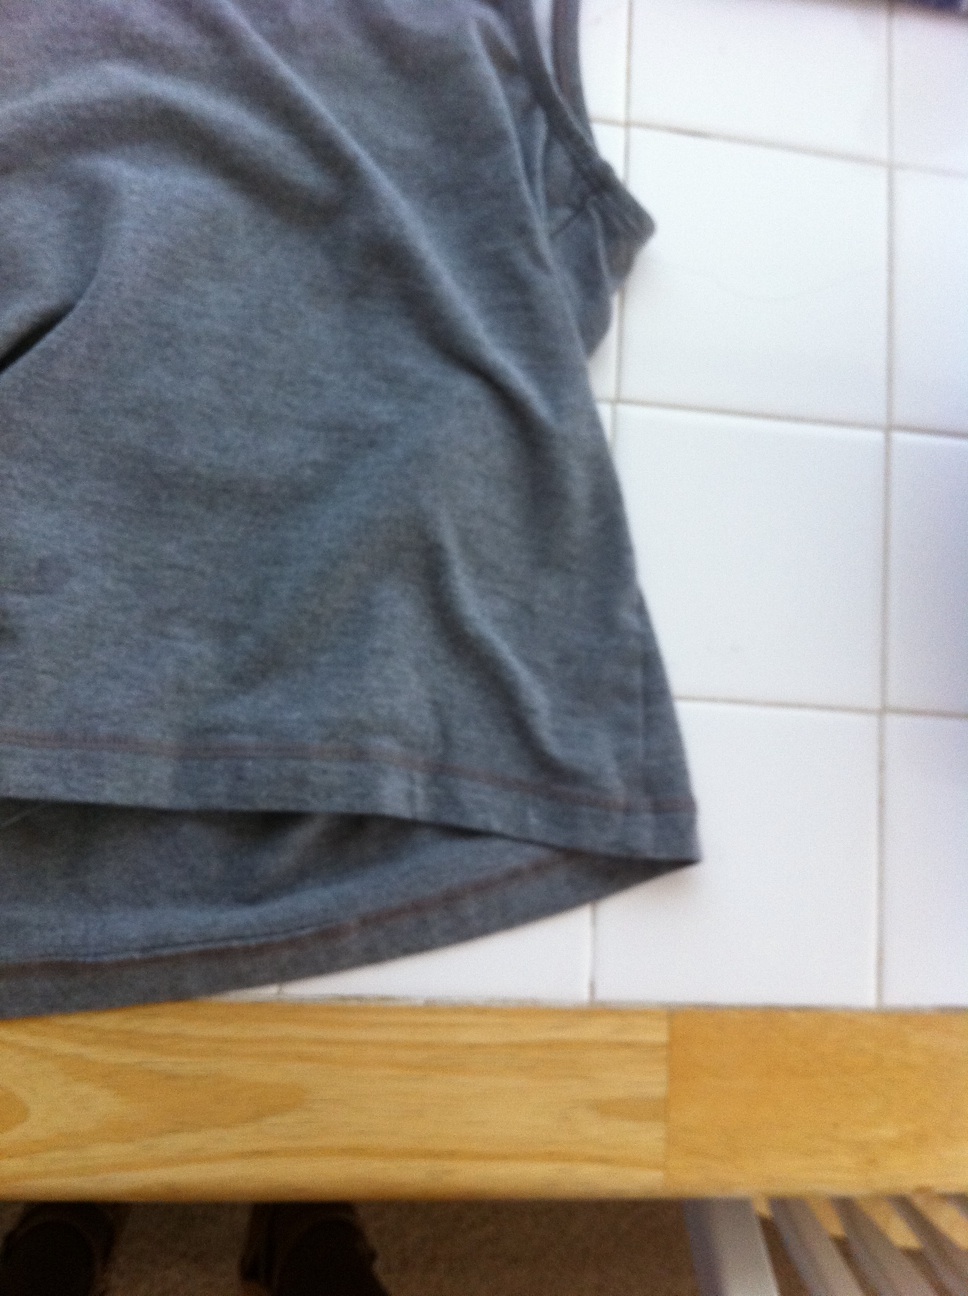Question: What color is this please?
Answer: grey